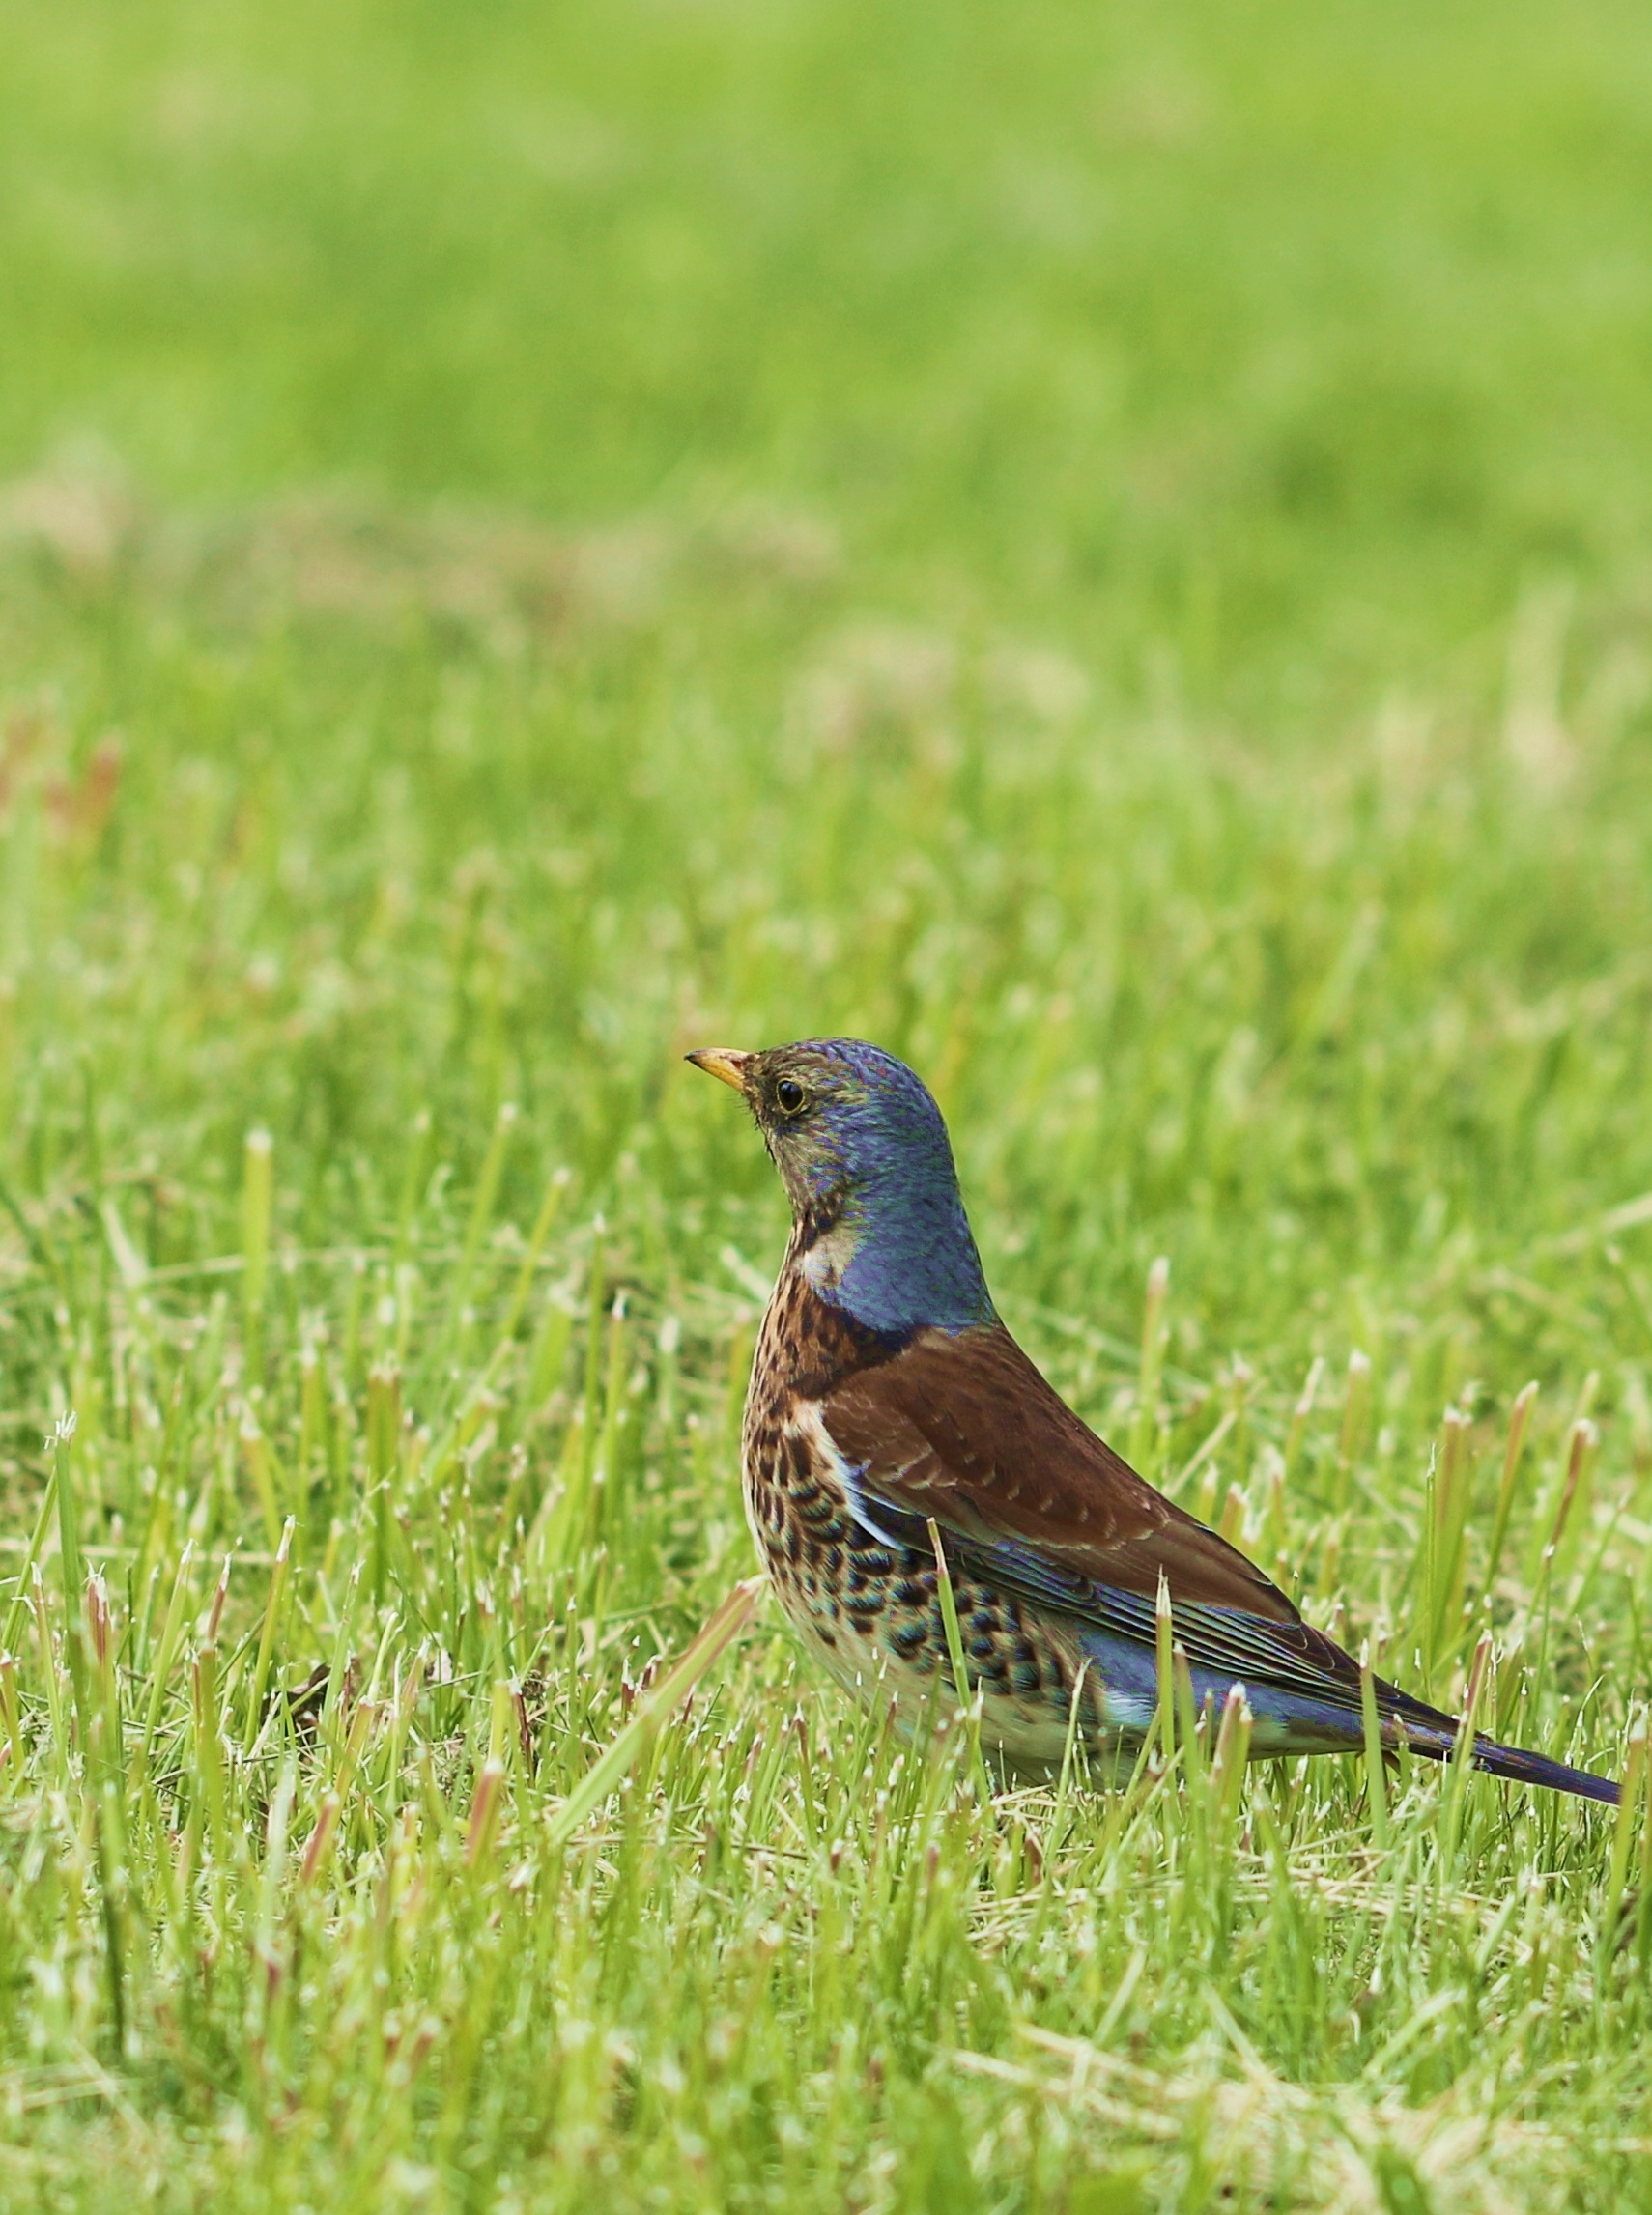
grass, bird, prairie, wildlife, spring, beak, small, park, fauna, vertebrate, municipal, popular, the city centre, fieldfare, perching bird